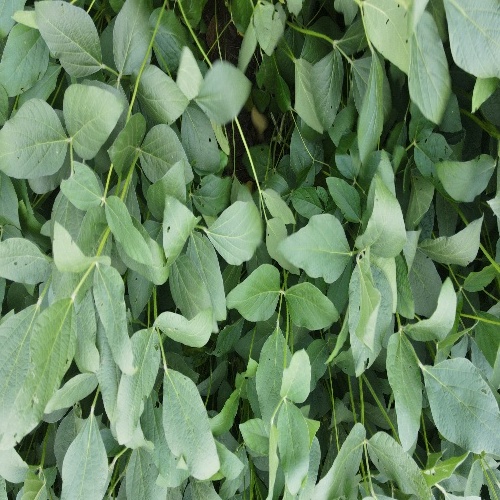
Label: Diabrotica_speciosa